Concordia College (Moorhead, Minnesota)

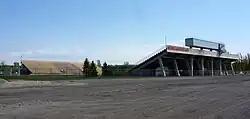
Jake Christiansen Stadium

Concordia–Moorhead athletic teams are the Cobbers. The college is a member of the Division III level of the National Collegiate Athletic Association (NCAA), primarily competing in the Minnesota Intercollegiate Athletic Conference (MIAC) since the 1921–22 academic year.